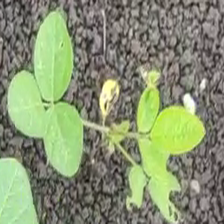
Weed species: Asian_Pigeonwings_(Clitoria Ternatea)